Queen Elizabeth II September 11th Garden

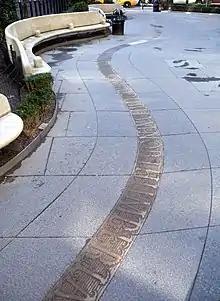
Inscribed with names of Counties of England

The Queen Elizabeth II September Garden is located in Hanover Square in the Financial District of Lower Manhattan, New York City. It commemorates the Commonwealth of Nations member states' victims of the September 11 attacks on the World Trade Center. It was officially opened by Queen Elizabeth II on July 6, 2010, in a ceremony alongside her husband Prince Philip, Duke of Edinburgh, then-Mayor of New York City Michael Bloomberg, then-Governor of New York David Paterson, and then-Governor of New Jersey Chris Christie.